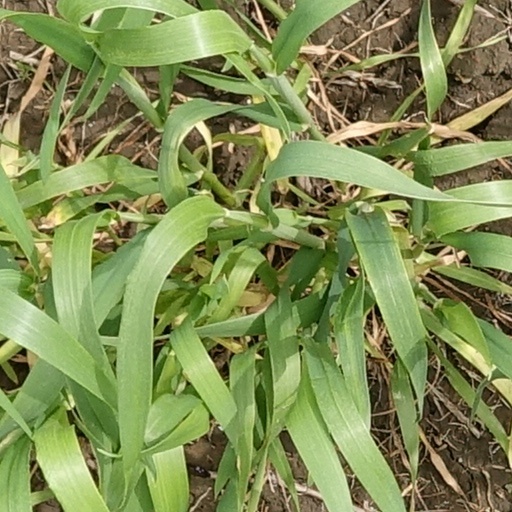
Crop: wheat